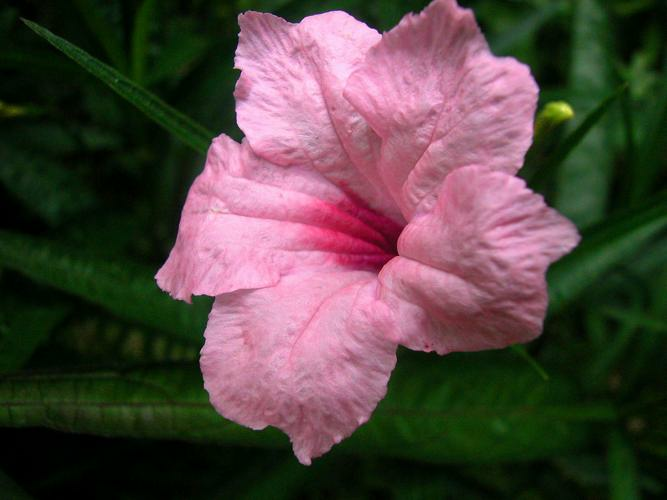
Flower: mexican petunia